Yoshinori Oguchi

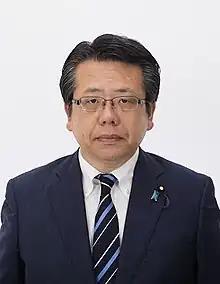
Official portrait, 2015

is a former Japanese politician who served as a member of the House of Representatives in the Diet for the Komeito Party. A native of Osaka and graduate of Soka University, he was elected to the House of Representatives for the first time in 1993.